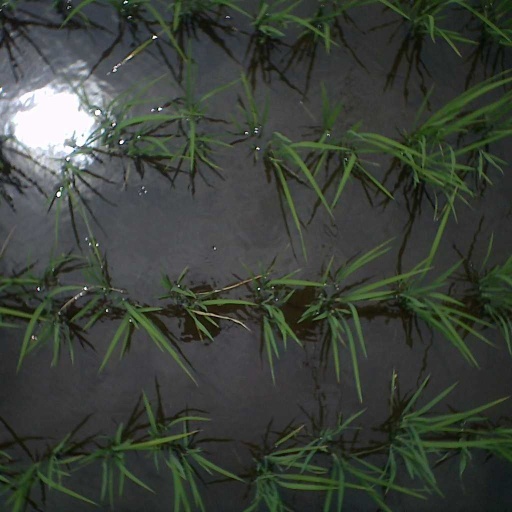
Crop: rice